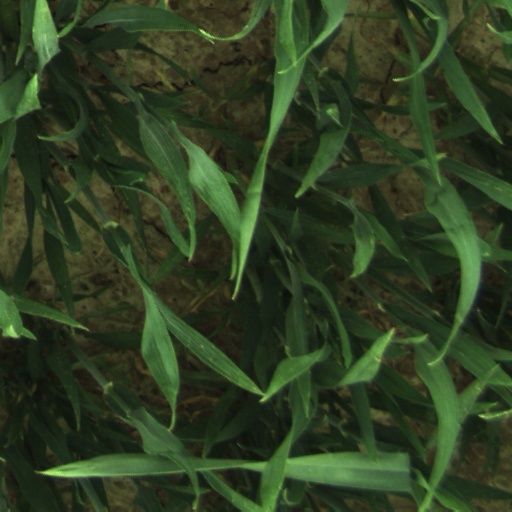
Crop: wheat